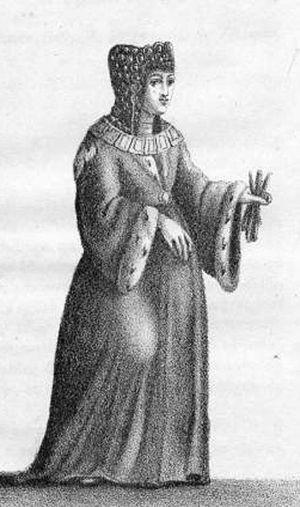
Alix de Méranie ou Adélaïde de Bourgogne est une noble, comtesse de Bourgogne de 1248 à 1279, ainsi que comtesse de Savoie par mariage. Elle hérita du comté de Bourgogne après la mort de son frère Othon III, en 1248, ce qui la fit entrer en conflit avec l'empereur Rodolphe Iᵉʳ.